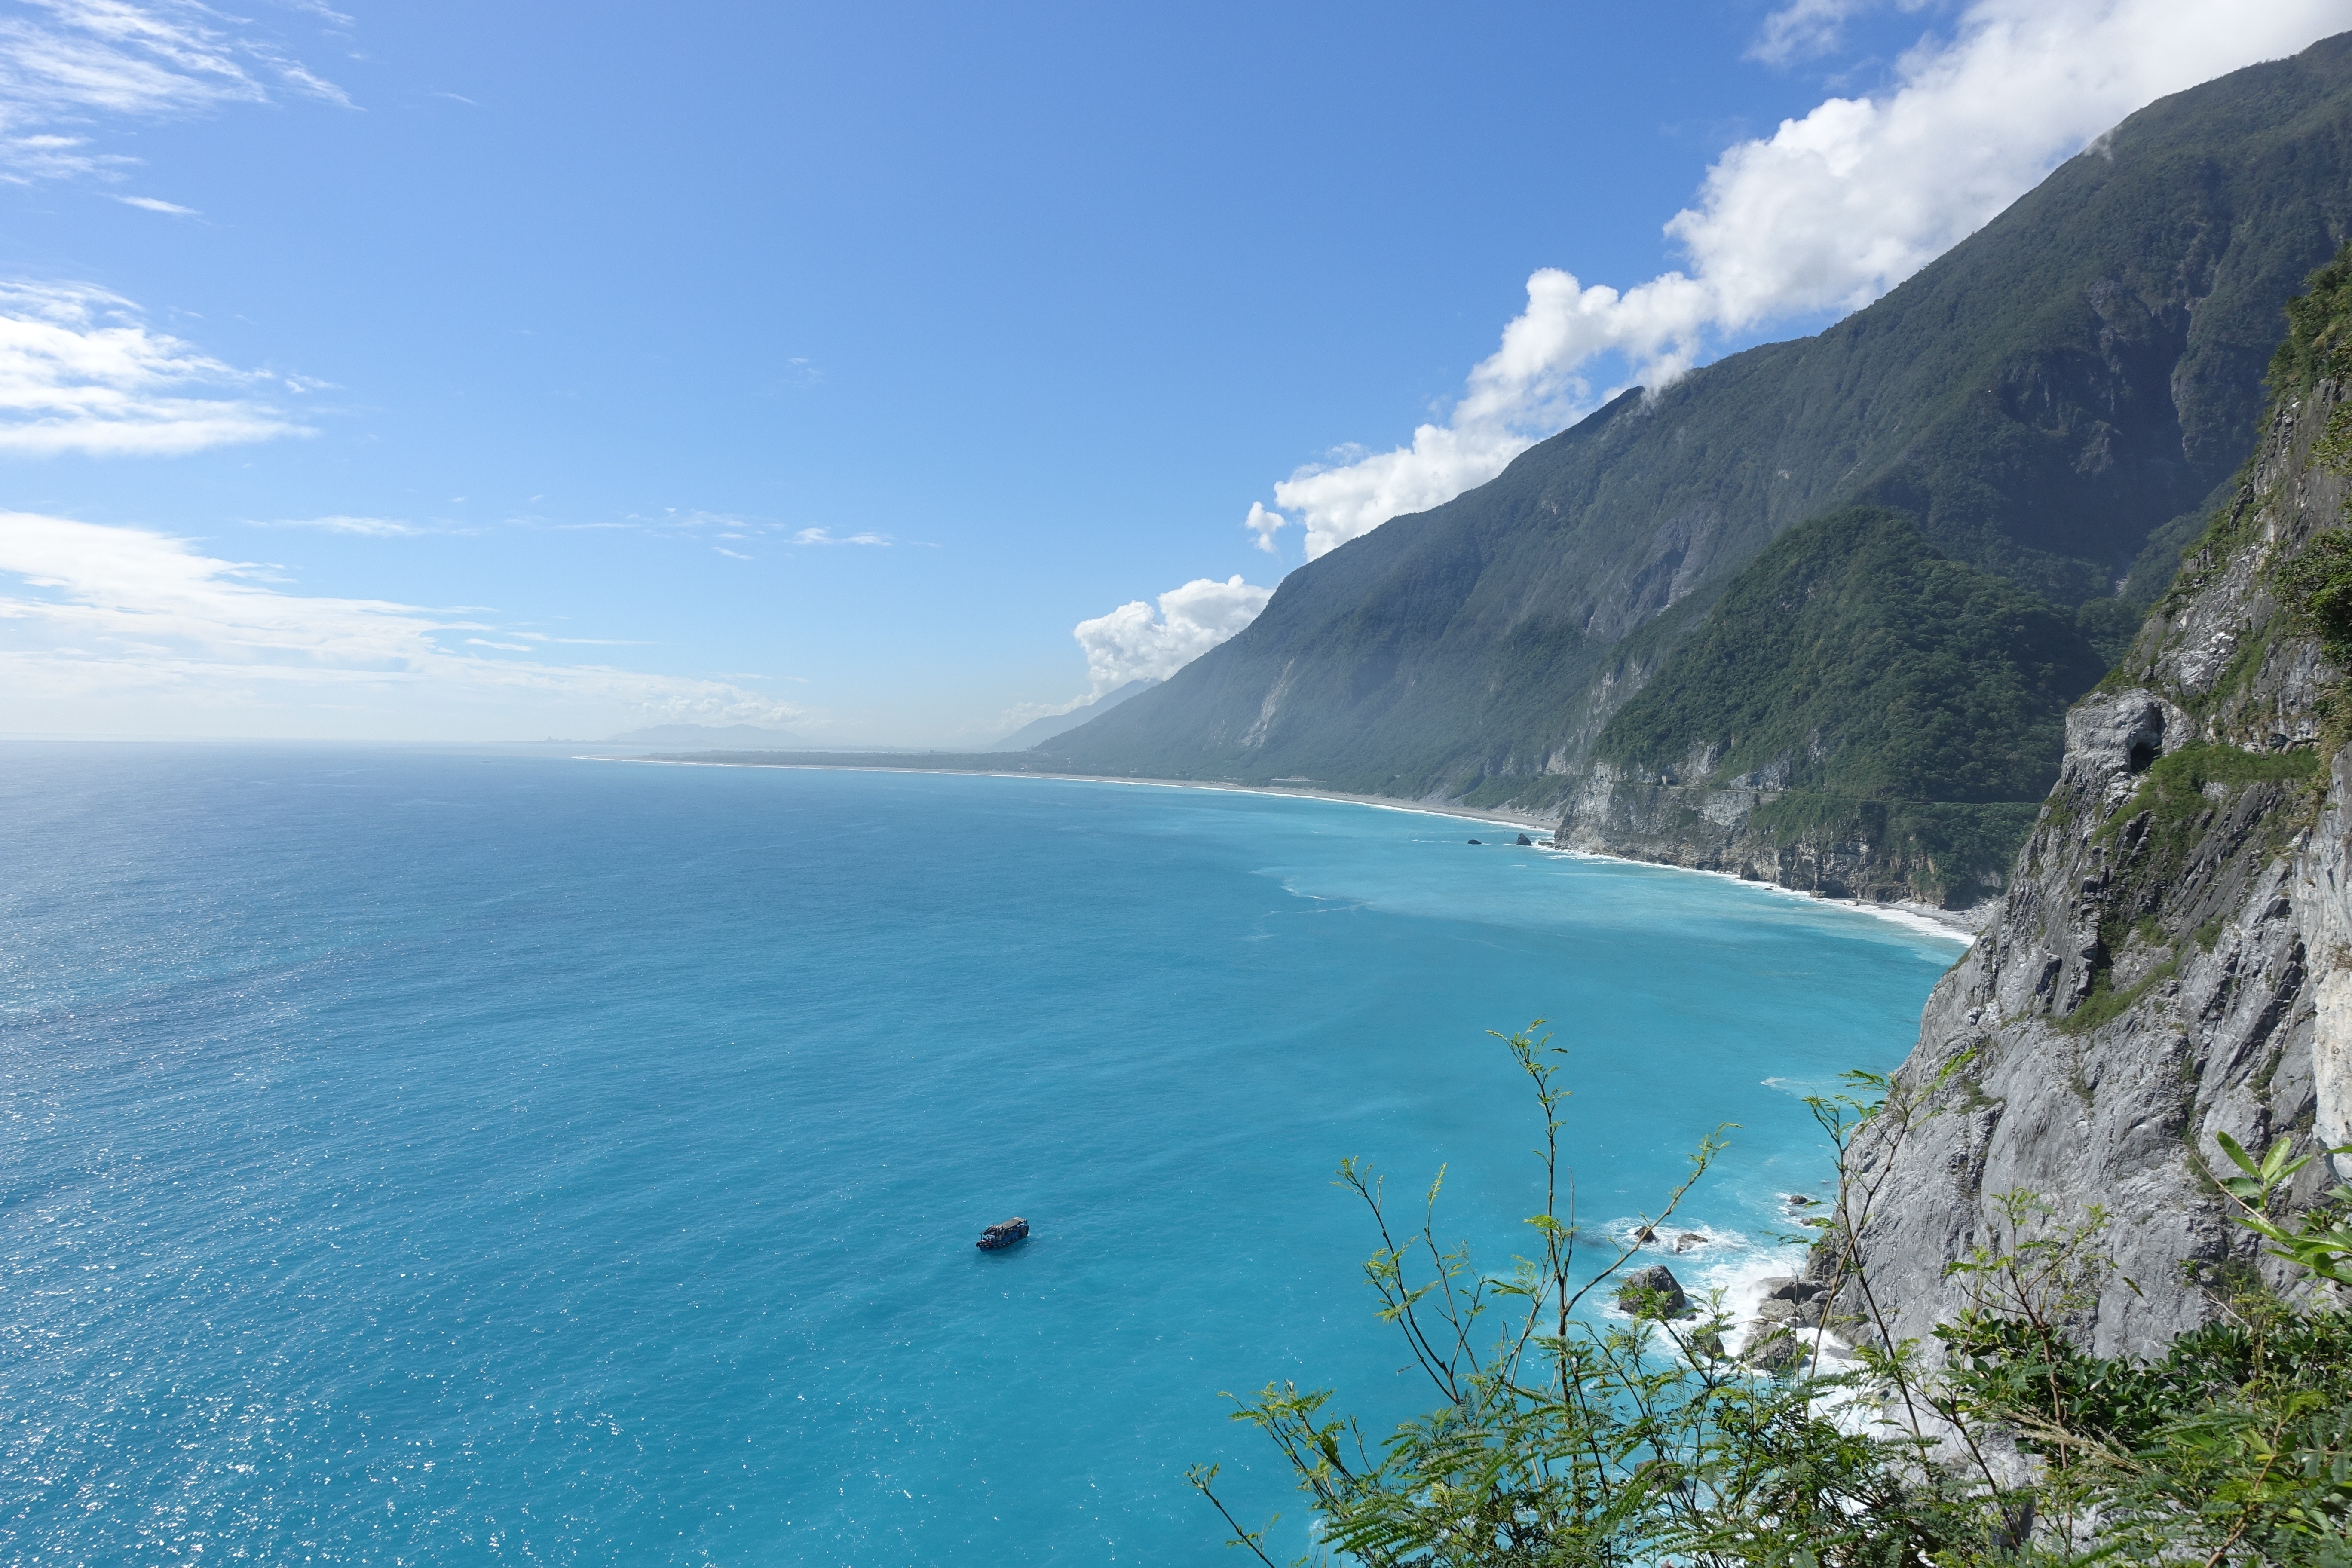
landscape, sea, coast, rock, ocean, vacation, cliff, bay, island, fjord, terrain, body of water, taiwan, cape, islet, properties, landform, air circuit breakers water cliff, geographical feature, hualien